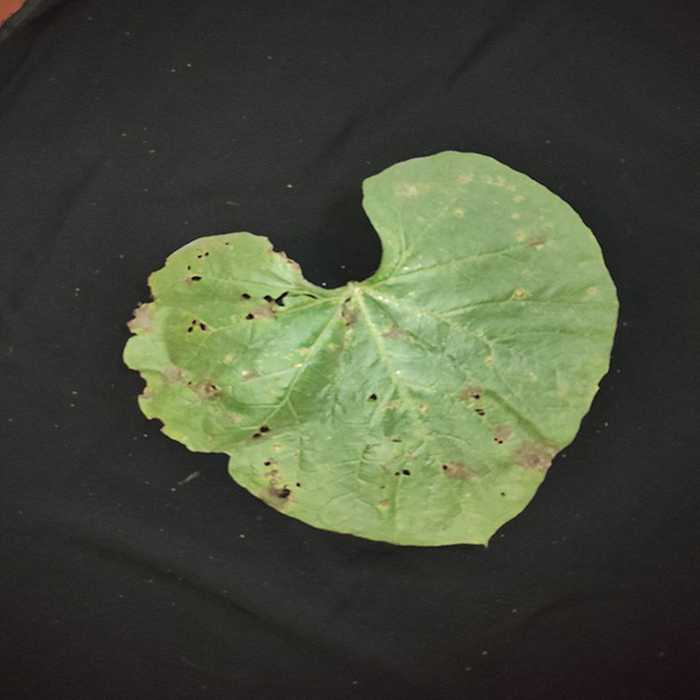
Plant: Bottle gourd
Label: Anthracnose